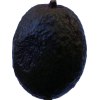
Label: black_avocado